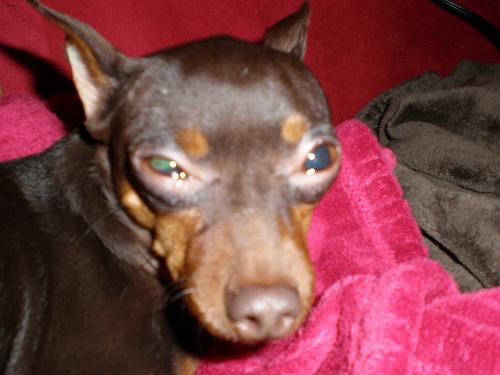
Breed: miniature pinscher